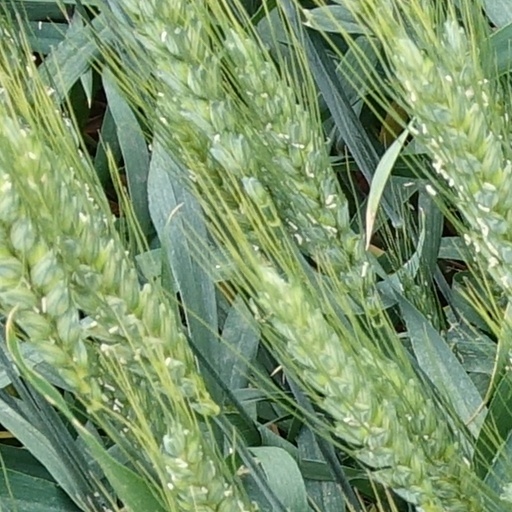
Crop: wheat